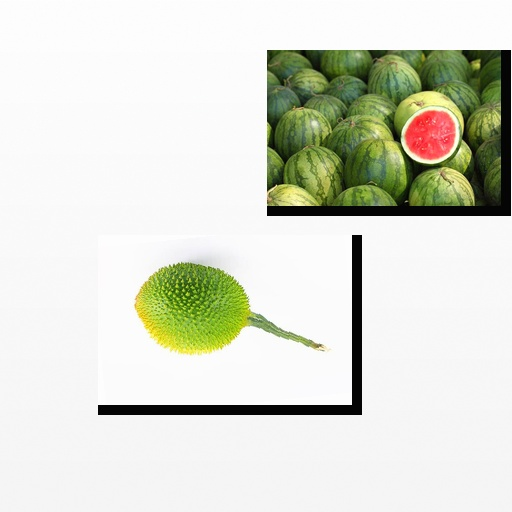
Food items: watermelon, spiny_gourd